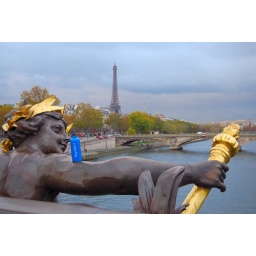
Wind gust started to tilt this HydroFlask bottle and the next thing it was floating in the river Seine.